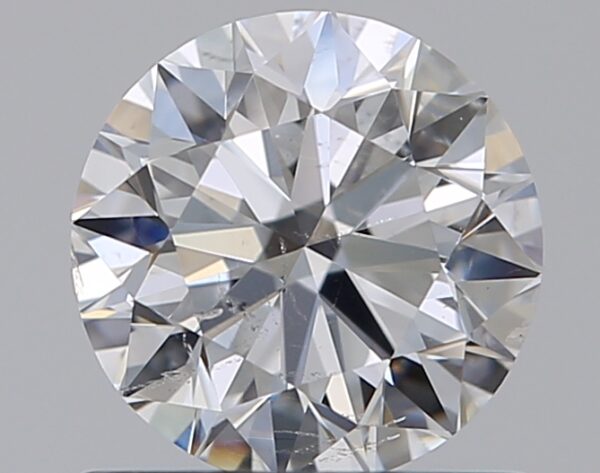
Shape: round
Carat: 0.7
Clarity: SI2
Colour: E
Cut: VG
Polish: EX
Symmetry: EX
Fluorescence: N
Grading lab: GIA
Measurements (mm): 5.57 x 5.6 x 3.54